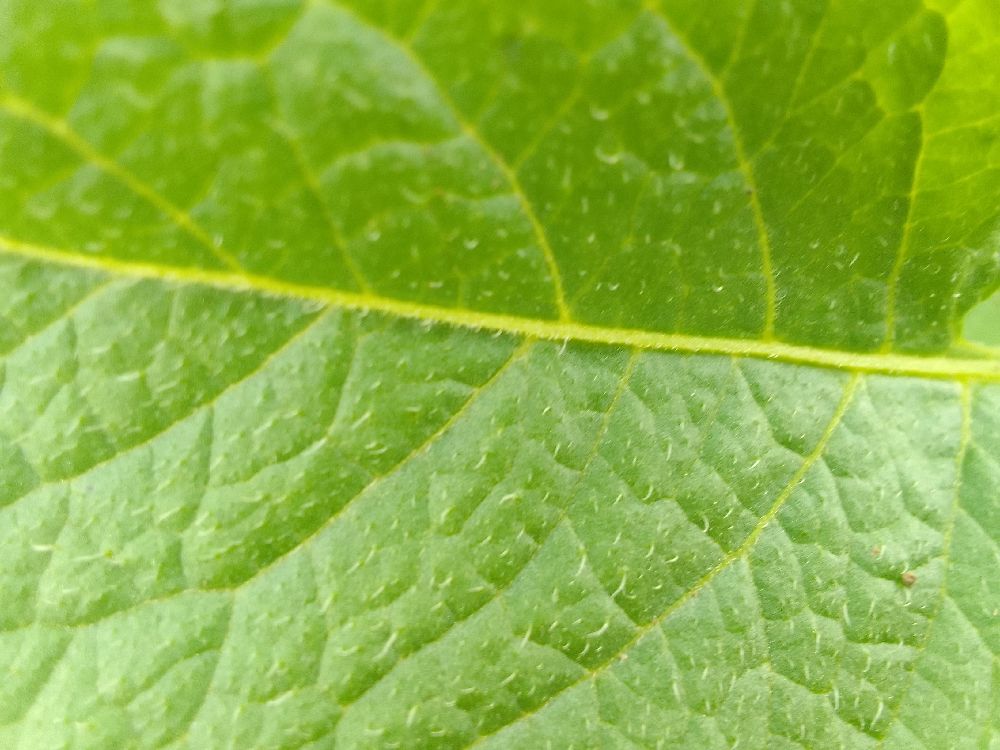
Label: Healthy